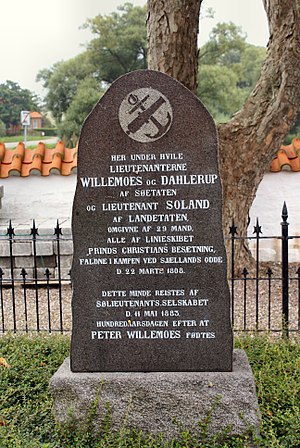
Odden Kirke / Gravminder
Odden Kirkegård, gravsted for de danske faldne under søslaget ved Sjællands Odde 1808, Sten for Peter Willemoes m.fl.
Odden Kirke ligger midt på Sjællands Odde i Overby.